Chubb Locks

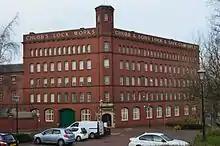
The former Chubb factory in Wolverhampton, England, which is still known as the Chubb Building

Chubb Locks is a former brand name of the Mul-T-Lock subsidiary of the Assa Abloy Group, which manufactures locking systems for residential, secure confinement and commercial applications. When the brand licence expired in 2010 the name ceased to be used, with the same locks sold as Yale or Union locks.